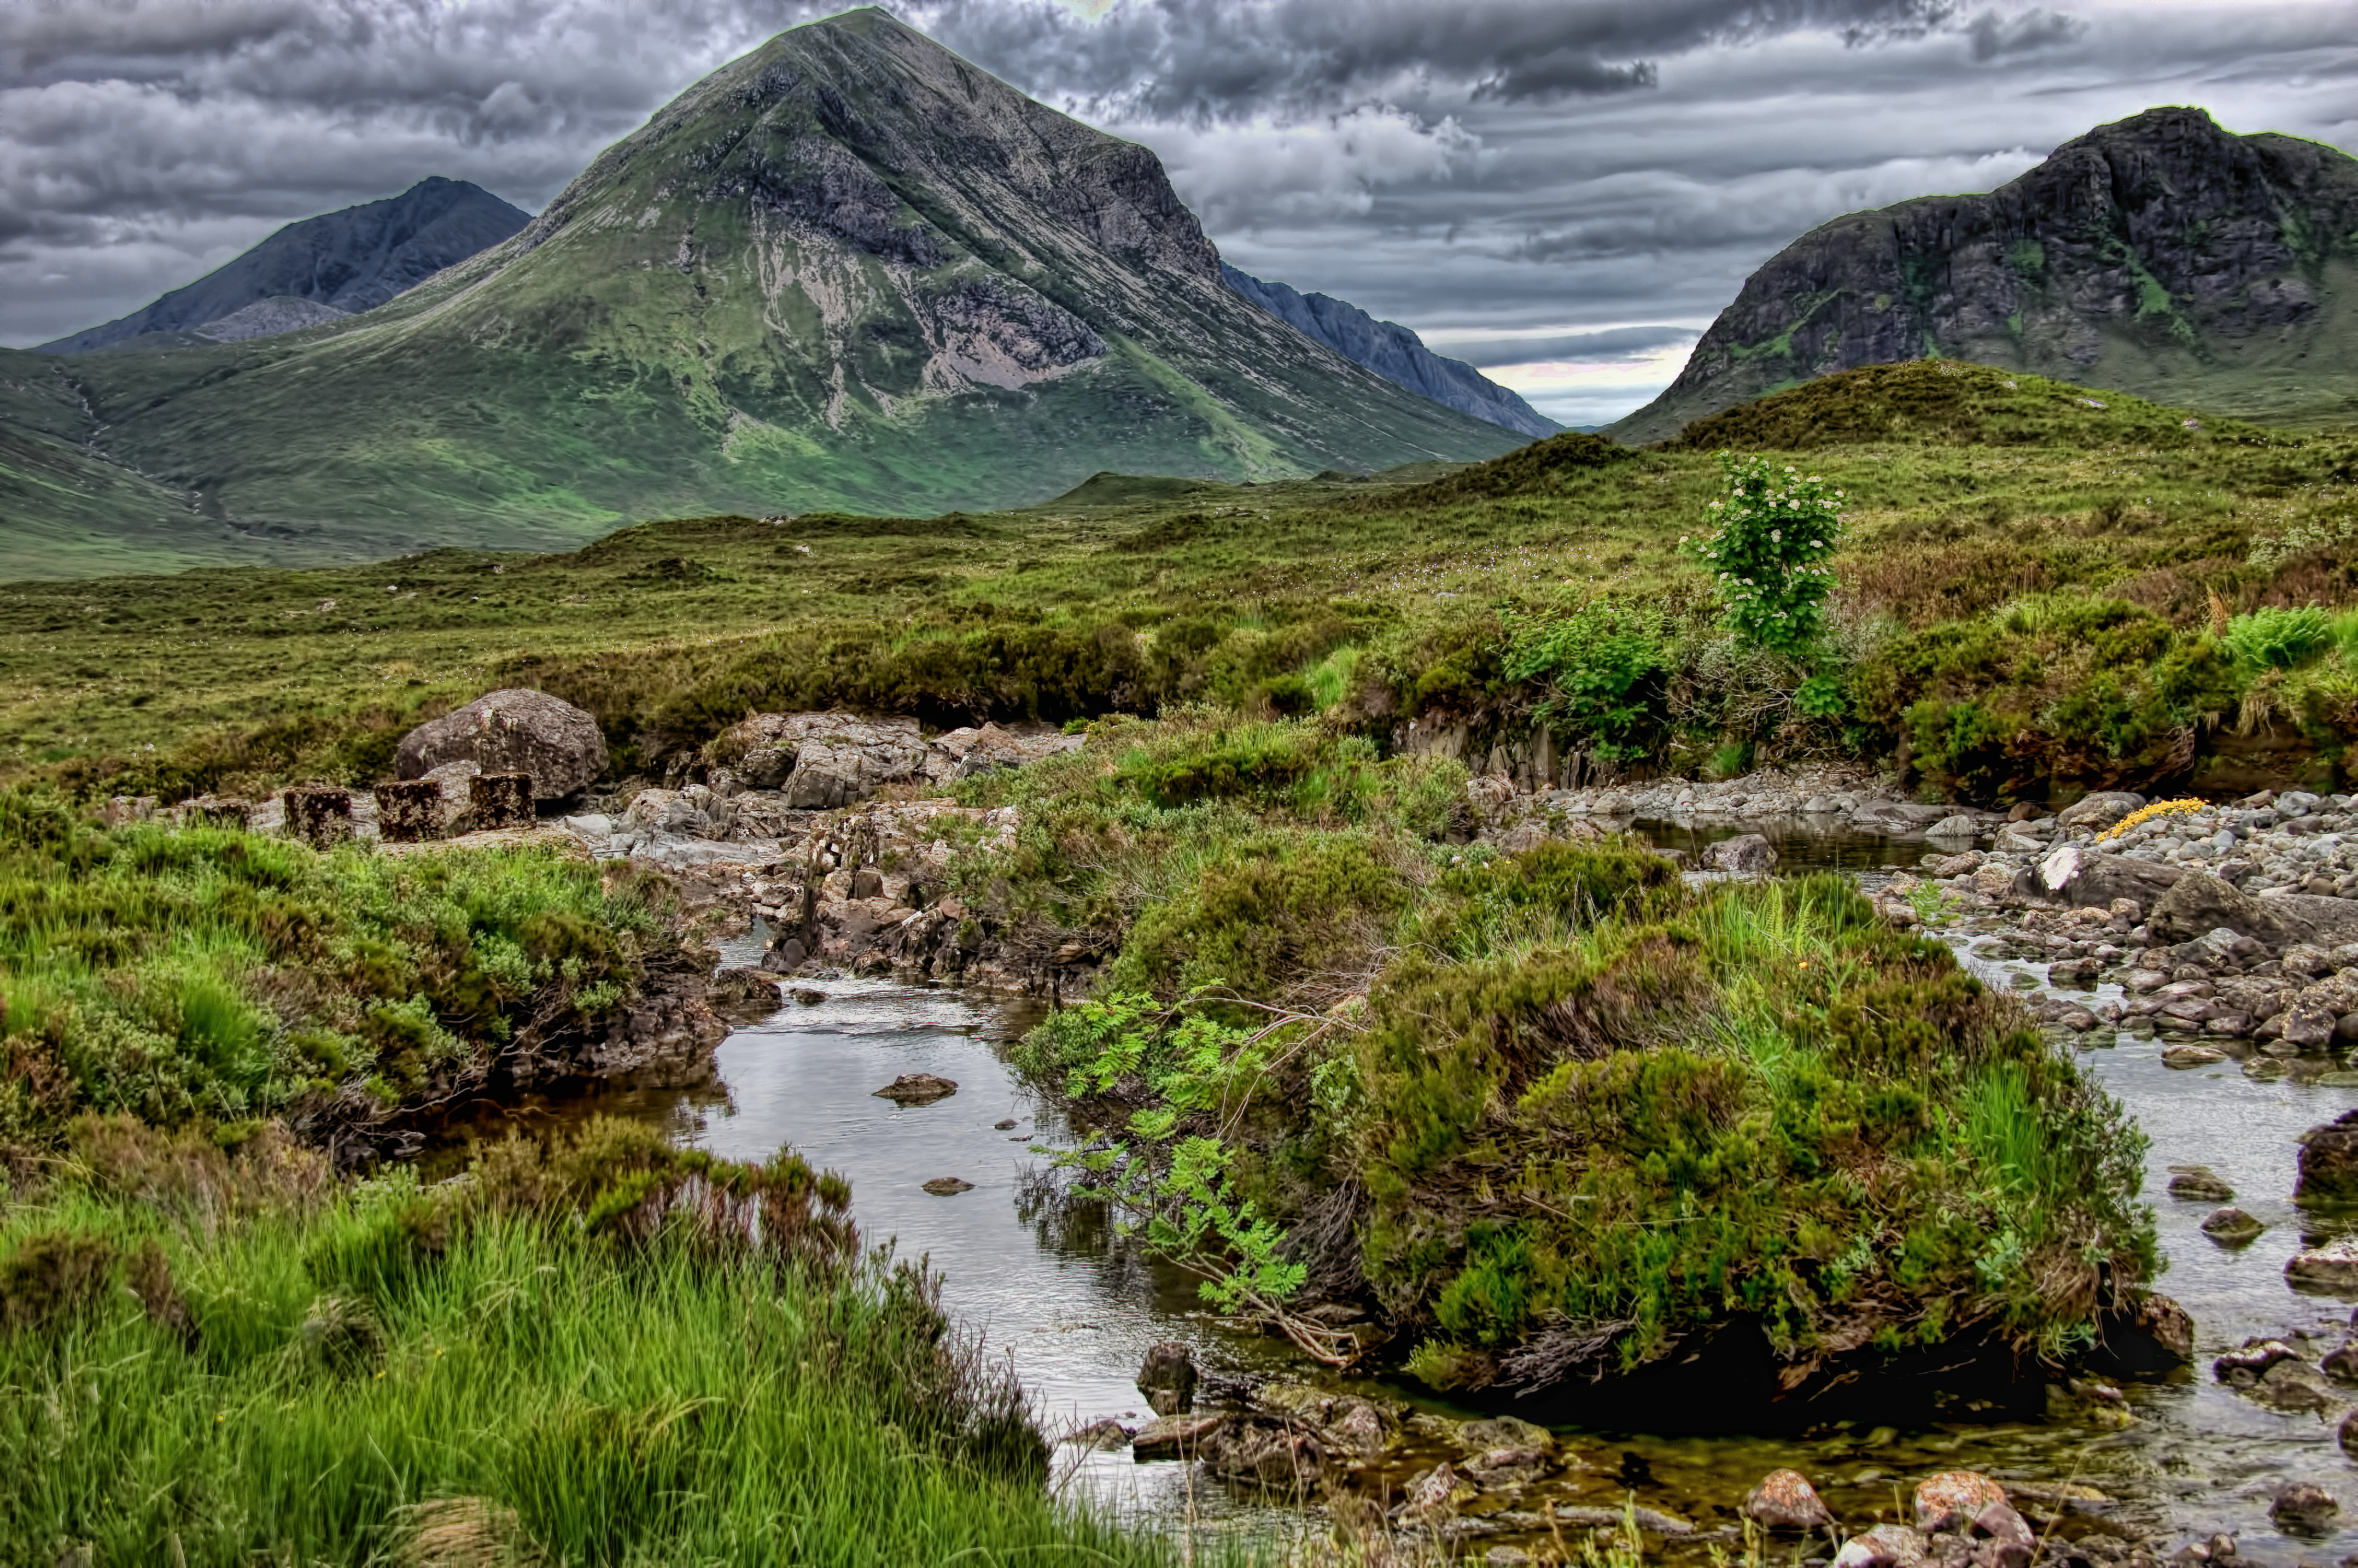
landscape, coast, nature, rock, wilderness, mountain, lake, valley, mountain range, stream, highland, national park, geology, wetland, plateau, fell, habitat, loch, ecosystem, skye, sligachan, cuillin, alltdeargmor, tundra, landform, tarn, natural environment, geographical feature, mountainous landforms